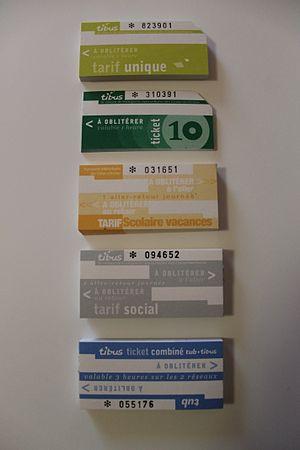
Tickets Ti'Bus
Le réseau Ti'Bus est un ancien service de transport en commun interurbain desservant la plupart des communes du département des Côtes-d'Armor en région Bretagne.